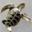
Label: turtle